Butterfly

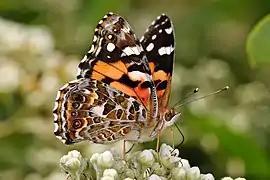
An Australian painted lady feeding on a flowering shrub

The reproductive stage of the insect is the winged adult or imago. The surface of both butterflies and moths is covered by scales, each of which is an outgrowth from a single epidermal cell. The head is small and dominated by the two large compound eyes. These are capable of distinguishing flower shapes or motion but cannot view distant objects clearly. Colour perception is good, especially in some species in the blue/violet range. The antennae are composed of many segments and have clubbed tips (unlike moths that have tapering or feathery antennae). The sensory receptors are concentrated in the tips and can detect odours. Taste receptors are located on the palps and on the feet. The mouthparts are adapted to sucking and the mandibles are usually reduced in size or absent. The first maxillae are elongated into a tubular proboscis which is curled up at rest and expanded when needed to feed. The first and second maxillae bear palps which function as sensory organs. Some species have a reduced proboscis or maxillary palps and do not feed as adults.